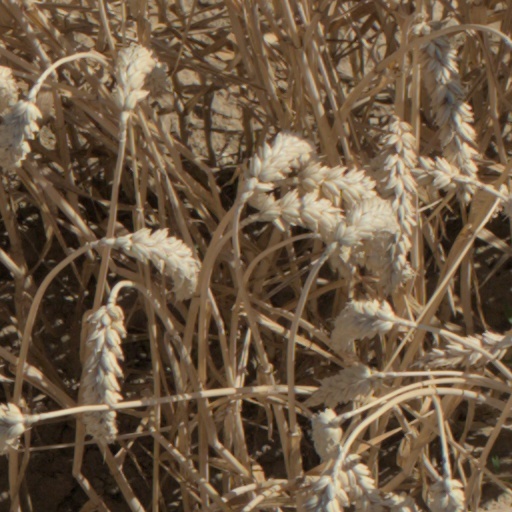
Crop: wheat